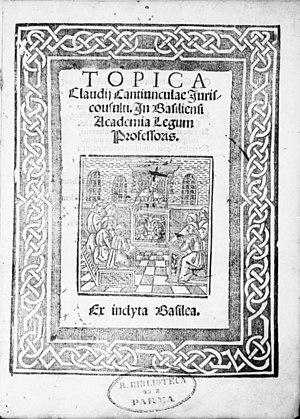
Claudius Cantiuncula est un humaniste lorrain du XVIᵉ siècle. Jurisconsulte, il fut conseiller de Ferdinand Ier en 1533.